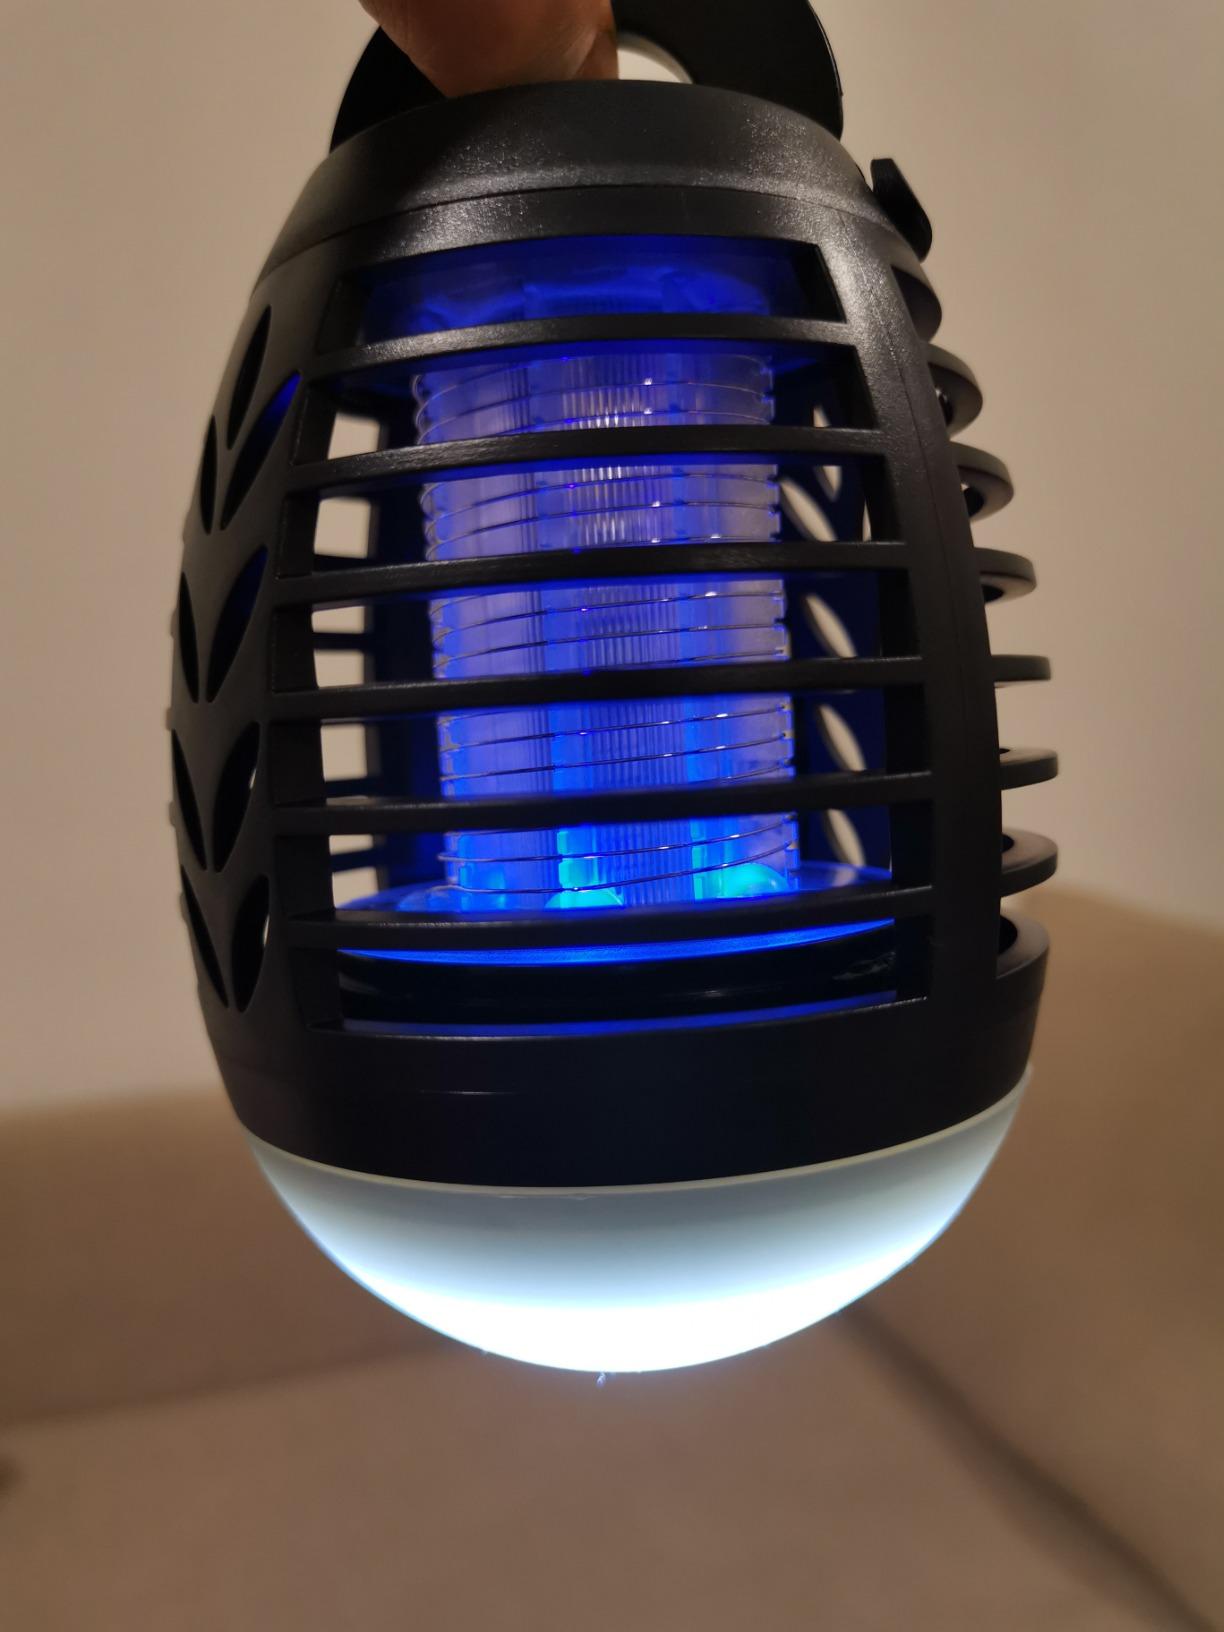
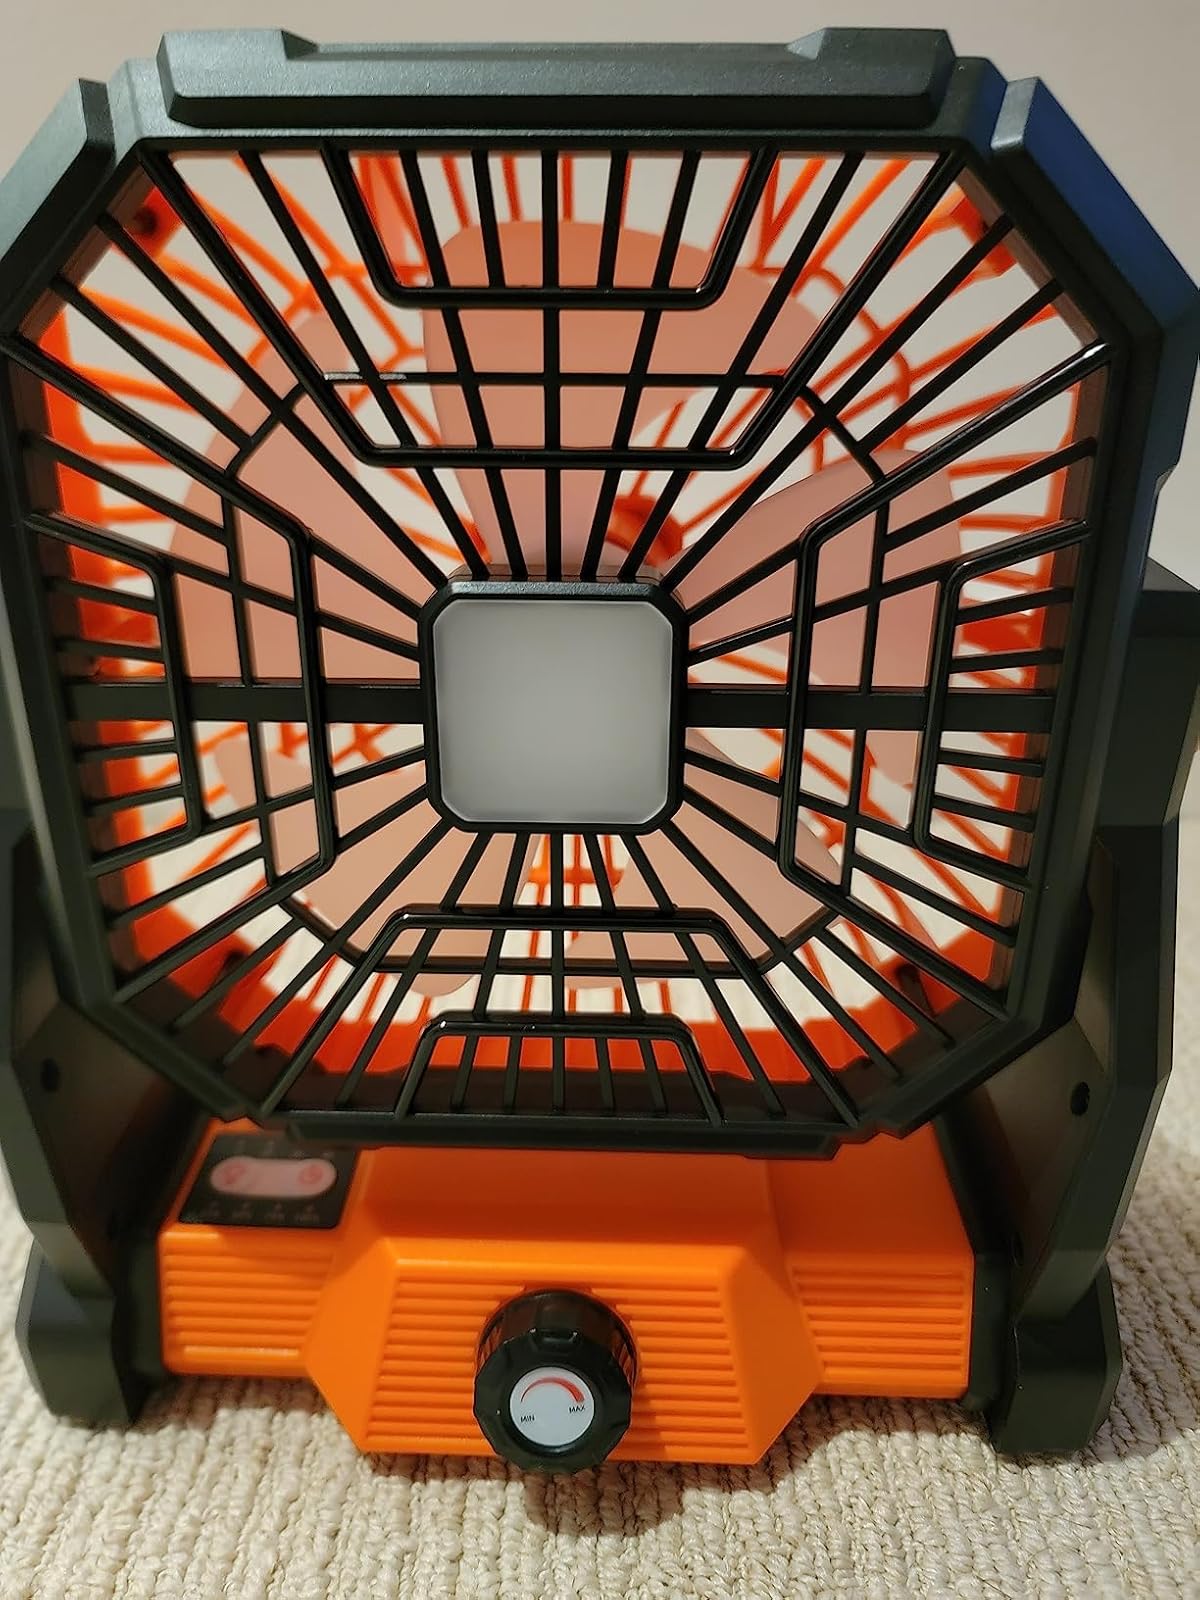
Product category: lantern
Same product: no